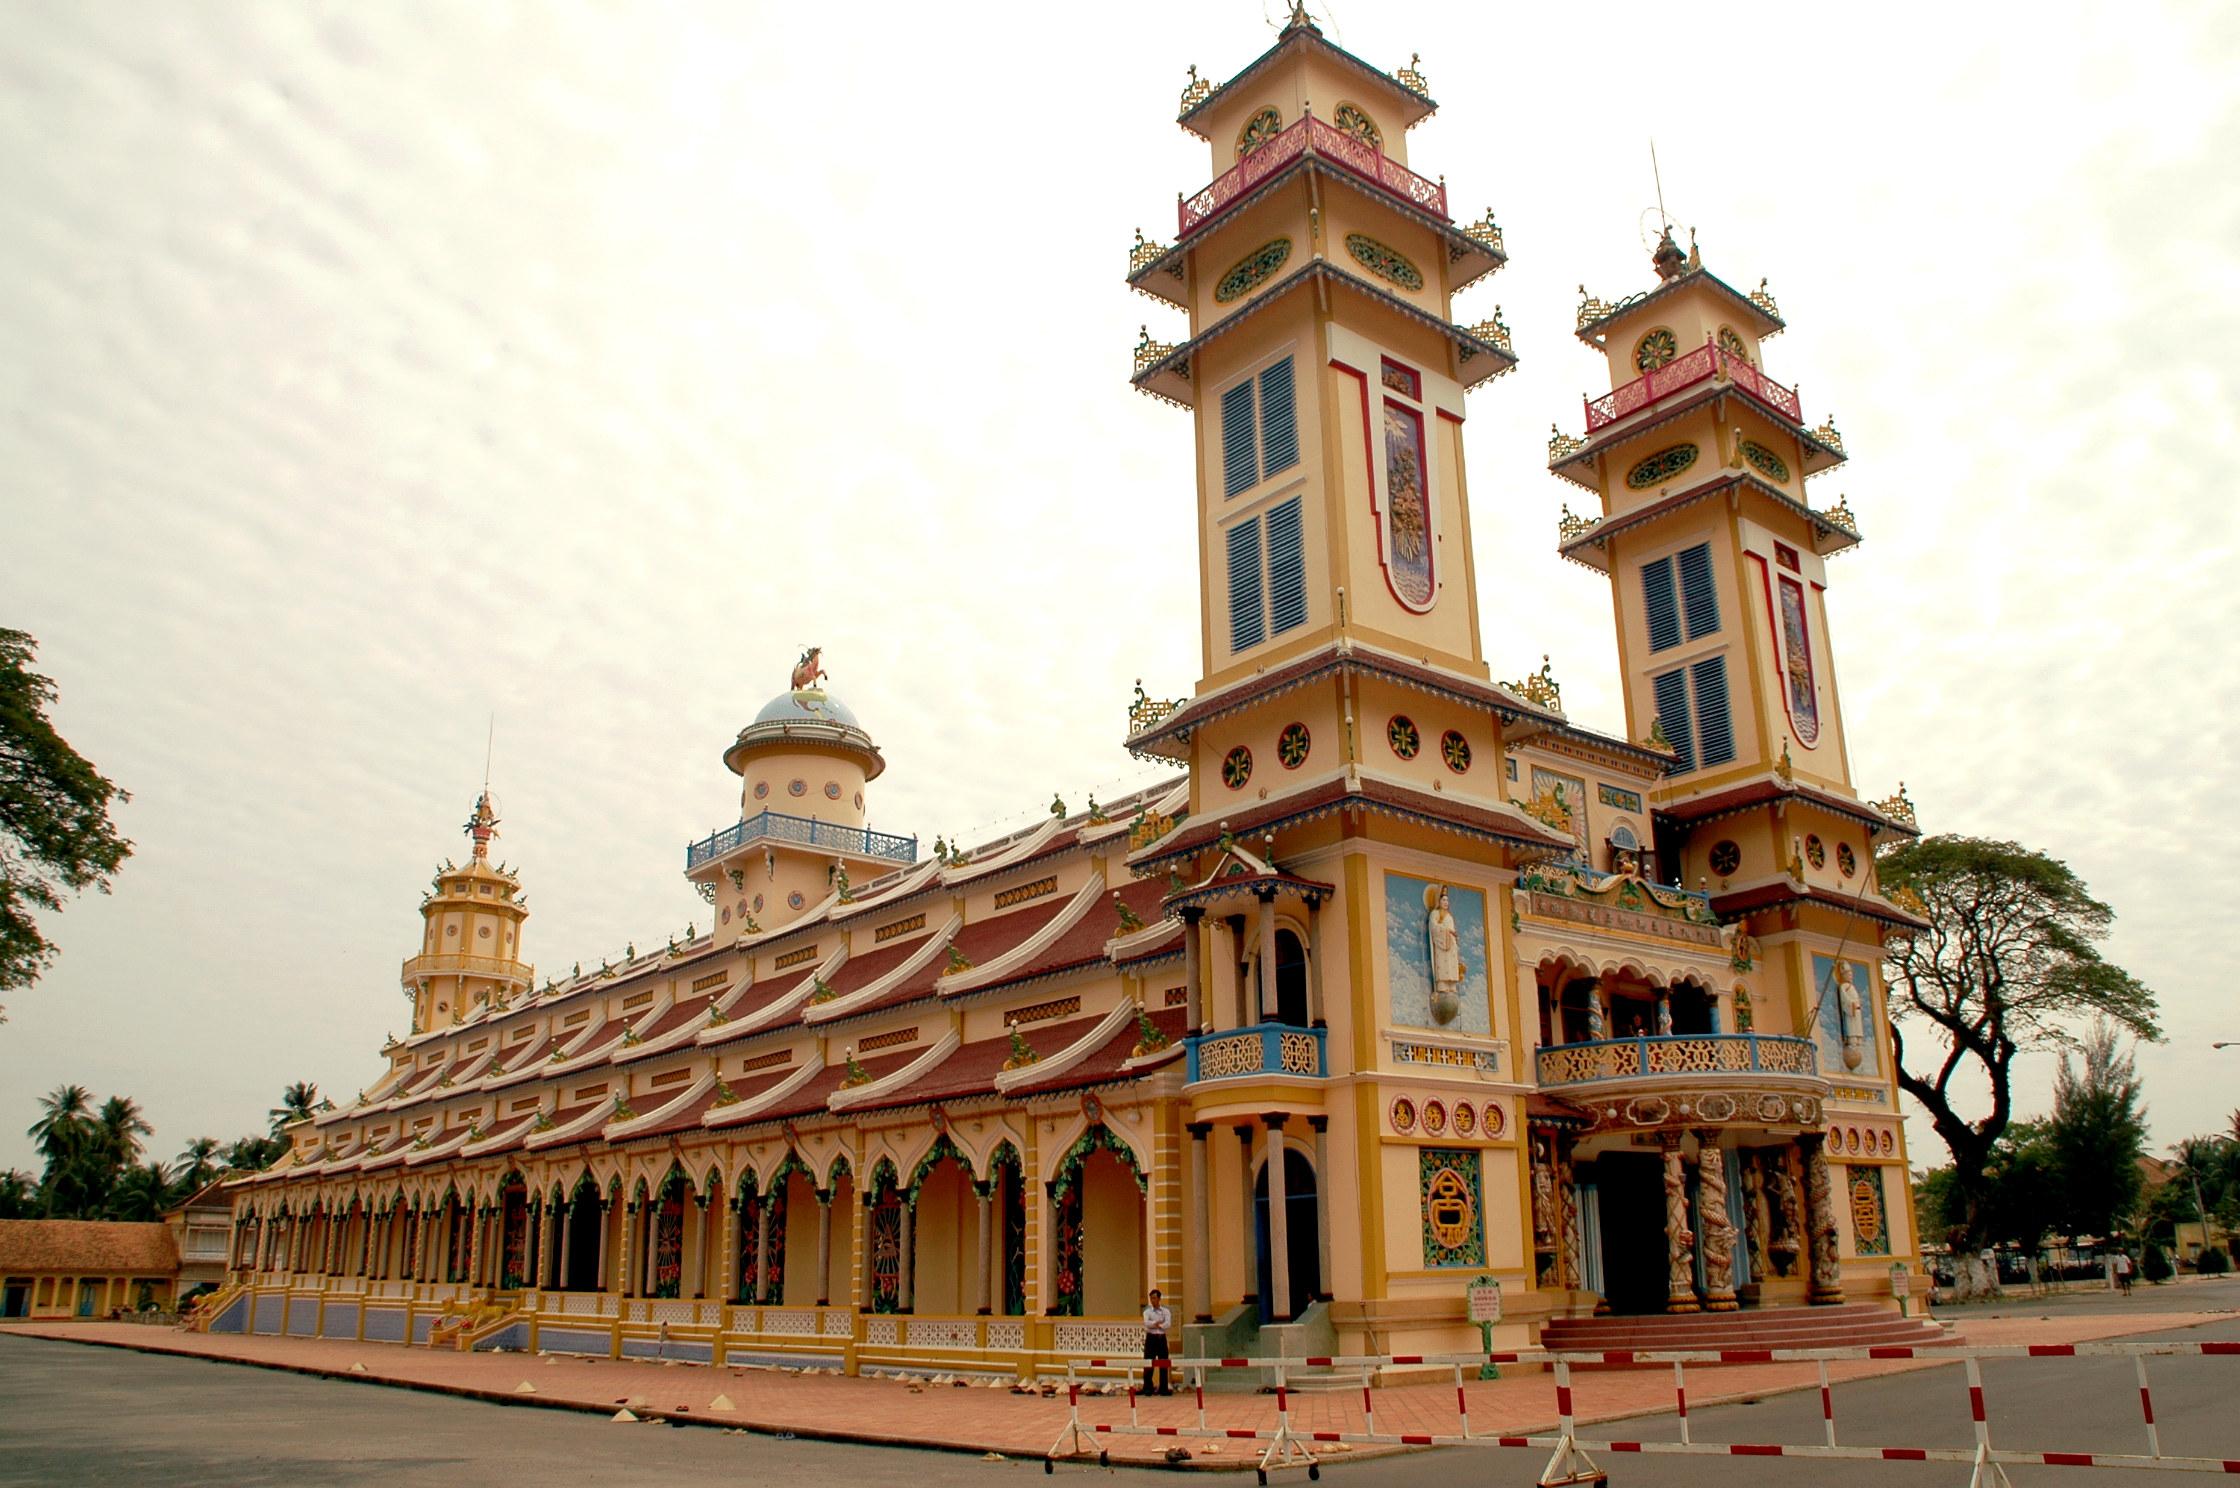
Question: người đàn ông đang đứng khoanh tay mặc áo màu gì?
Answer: đang mặc áo màu trắng